Ahaetulla pulverulenta

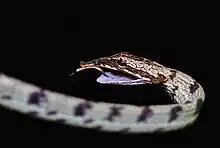
brown vine snake

Brown-speckled whipsnake or brown vine snake (Ahaetulla pulverulenta) is a species of colubrid vine snake endemic to Sri Lanka.